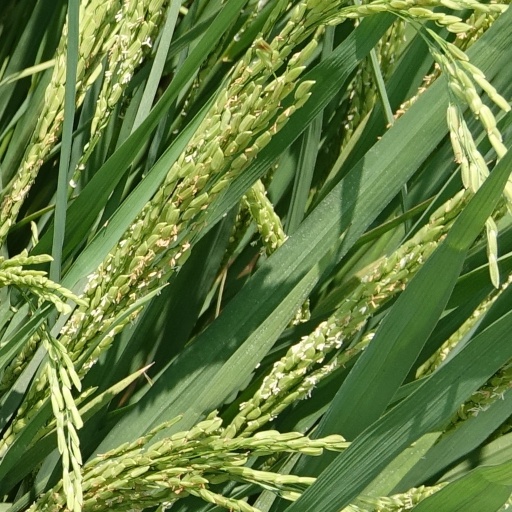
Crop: rice